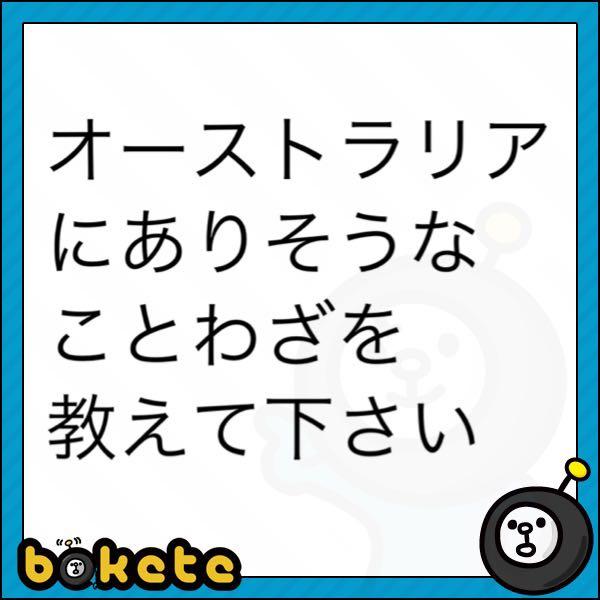
回答: カンガルーに蹴られた